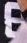
Number: 8